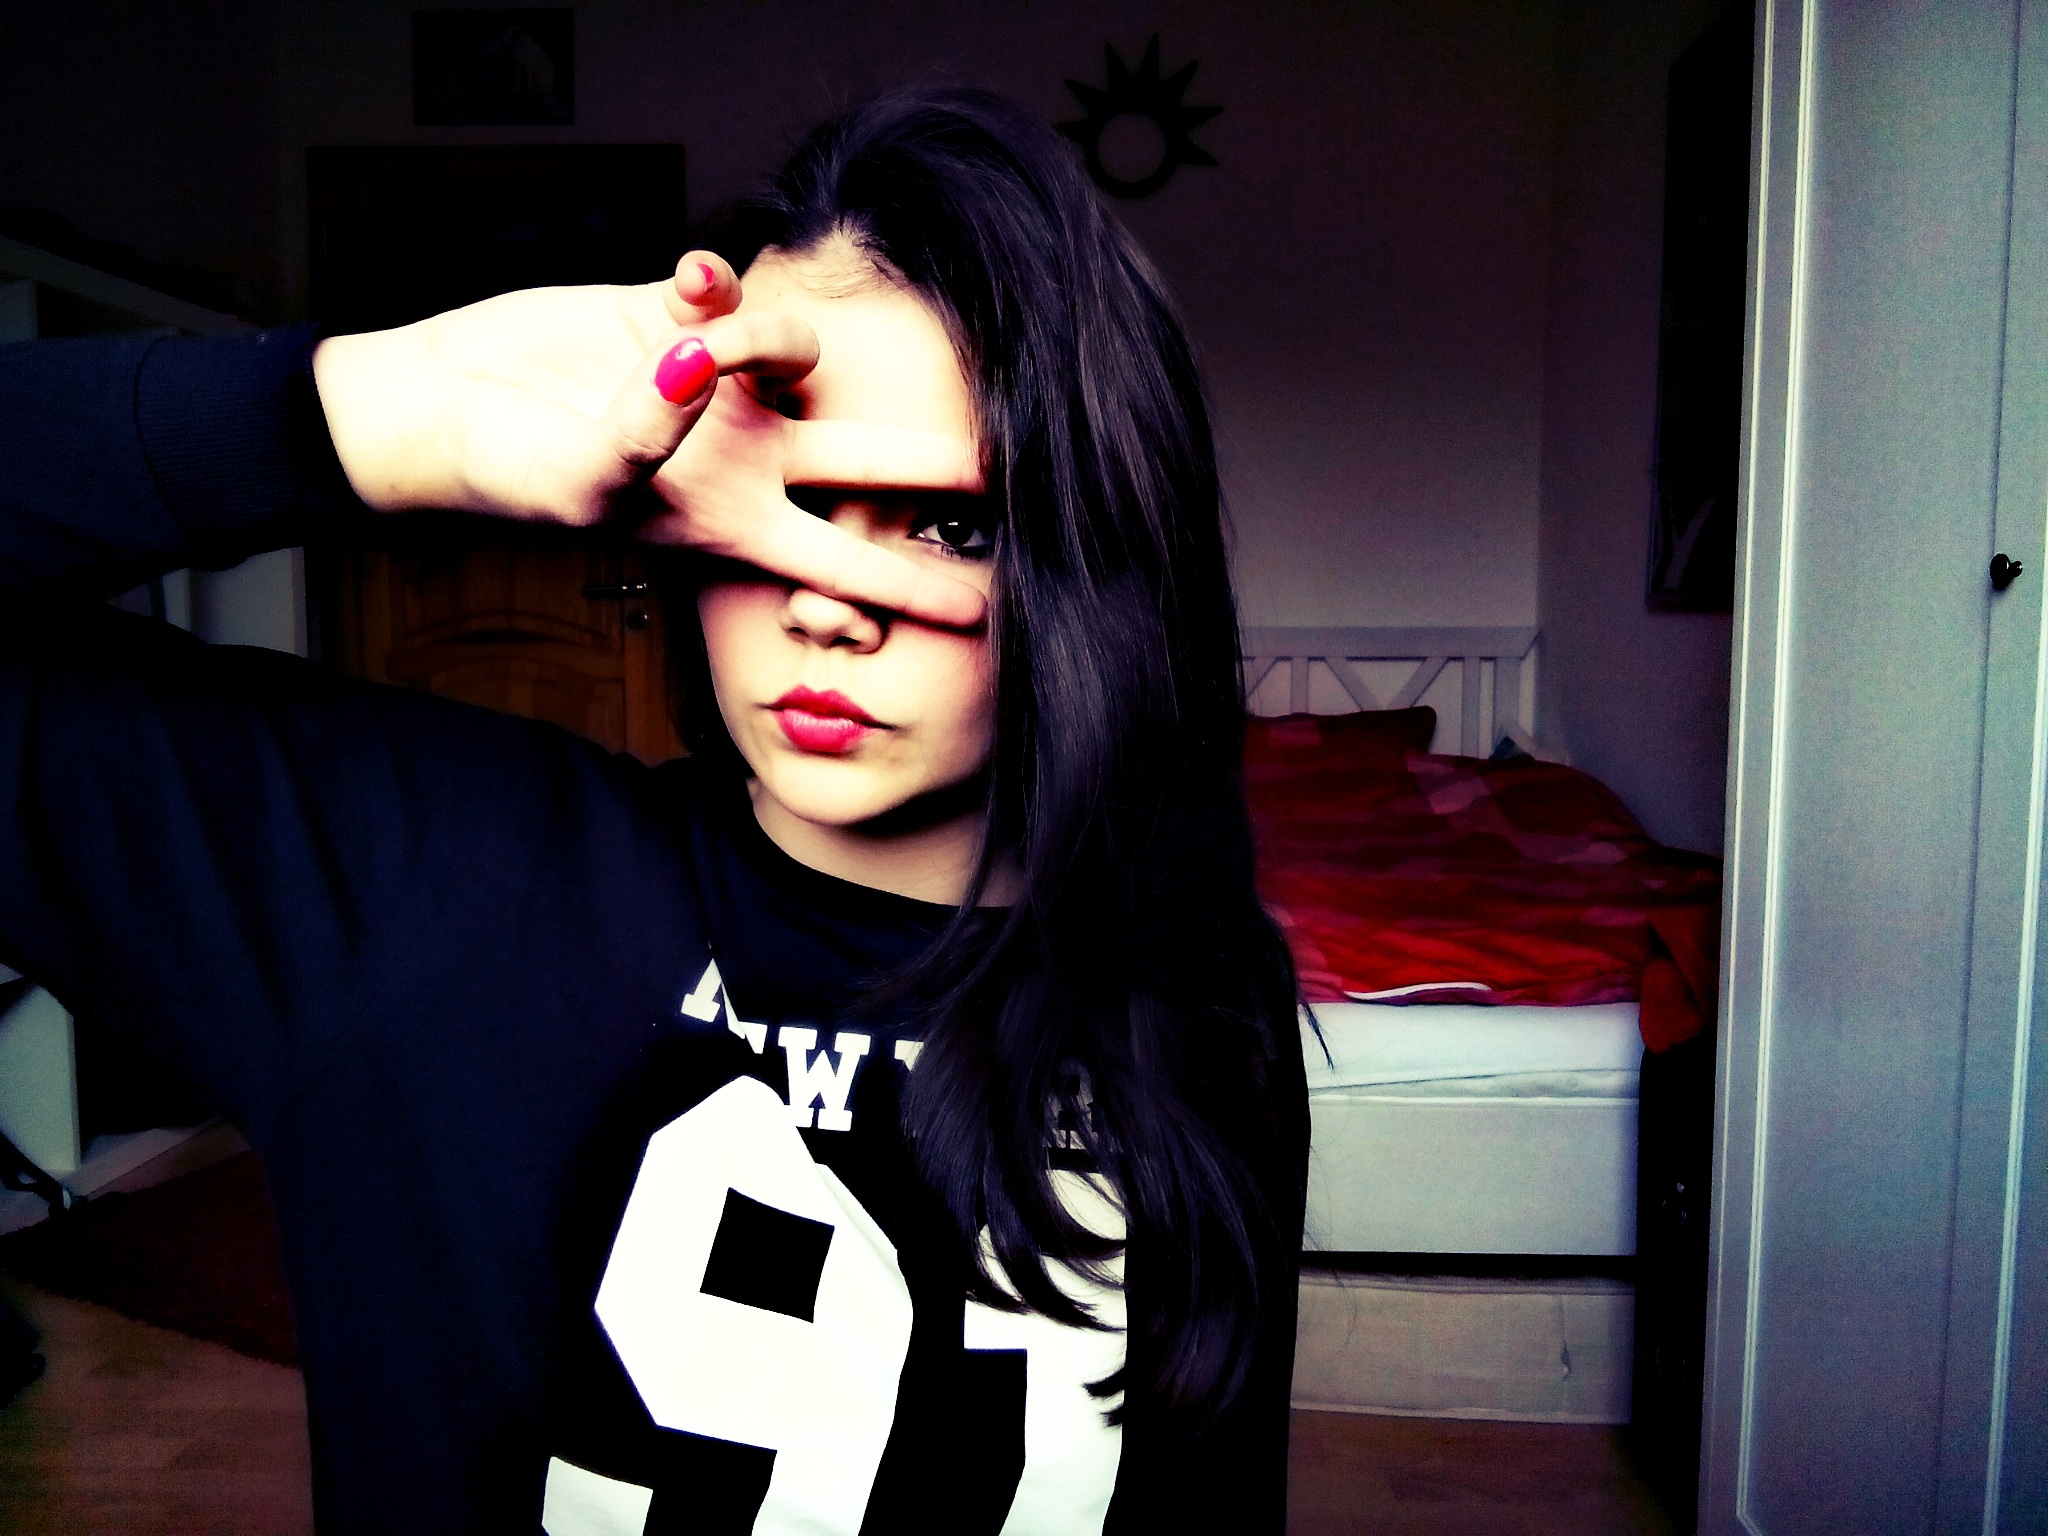
girl, woman, hair, new york, peace, clothing, black, lady, hairstyle, glasses, singing, beauty, costume, interaction, brown eyes, brown hair, goth subculture